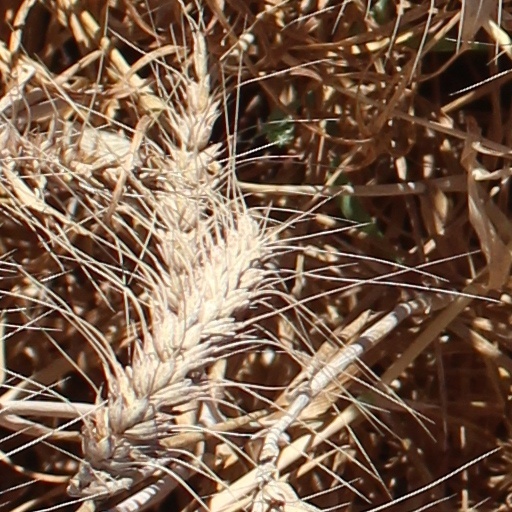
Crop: wheat